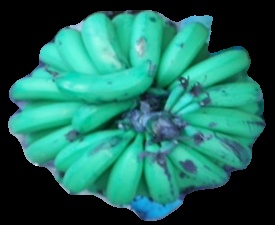
Variety: pachbale
Grade: grade2